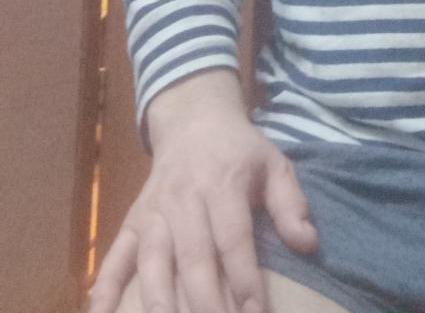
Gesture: no_gesture